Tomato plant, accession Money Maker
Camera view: horizontal (90 deg, fisheye); turntable rotation: 210 degrees
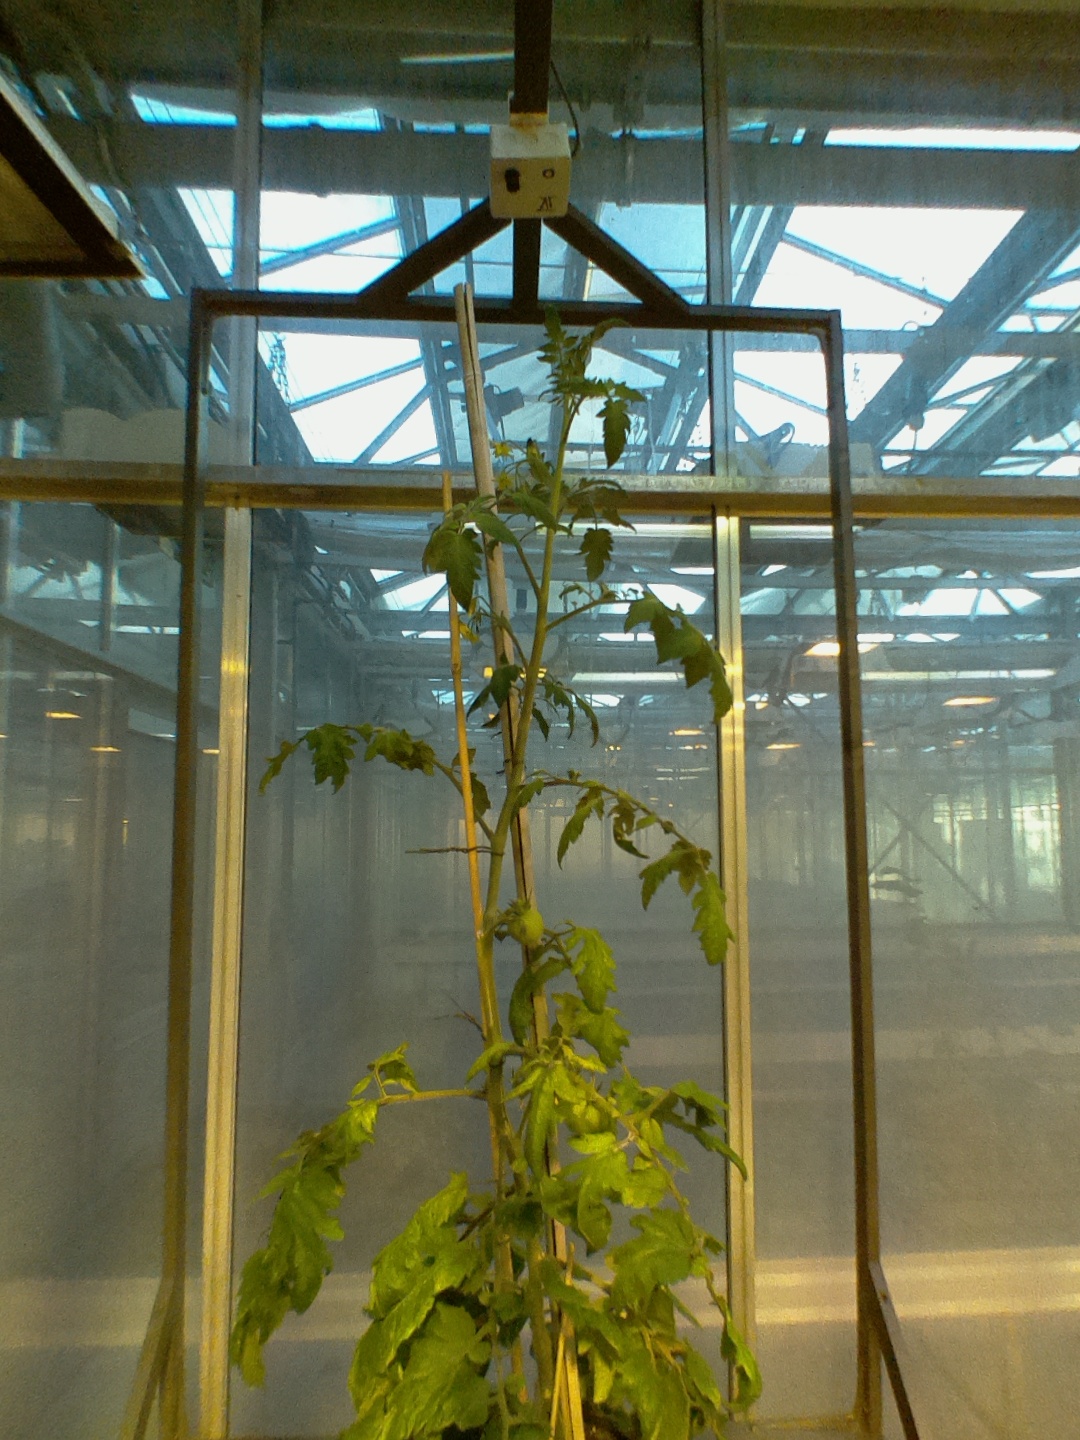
BBCH growth stage 72: 20%-30% of final fruit size